2019 6 Hours of Fuji

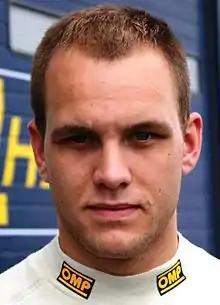
Marco Sørensen (seen here in 2014) brought the #95 Aston Martin Vantage GTE across the finish, winning the LMGTE Pro race with Nicki Thiim

In the LM GTE classes, the Aston Martin Vantage AMR GTE would finish on the top step of the podium, in the hands of Marco Sørensen and Nicki Thiim for Aston Martin Racing in the GTE-Pro class, whilst Salih Yoluc, Charlie Eastwood and Jonny Adam brought home to TF Sport its inaugural WEC Race win with the 2nd Generation Vantage GTE in GTE-Am. In GTE-Pro, the #95 Aston Martin Vantage GTE would secure its first win since the previous year's 6 Hours of Shanghai, after a controlling second-half display, which followed what had been a busy start to the second round of the championship. Thiim had brought the car to the head of the pack, with a clean dive on his teammate Alex Lynn in the #97 while entering the chicane in the second hour, in what would be the race-deciding move. The #97 duo went on to control the GTE-Pro race, leading throughout the course of two Full Course Yellow periods in the fourth hour to take the win, nearly a full 18 seconds ahead of the 2nd placed #92 Porsche 911 RSR-19 of Kevin Estre and Michael Christensen, while the sister #97 car finished third.